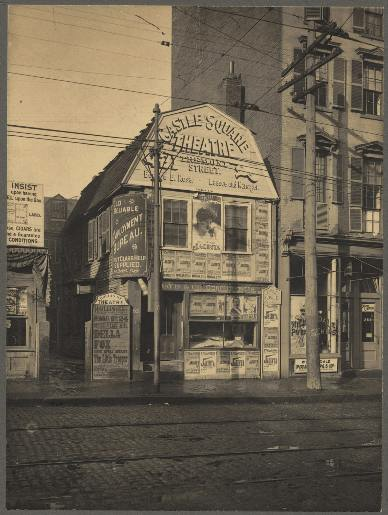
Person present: No